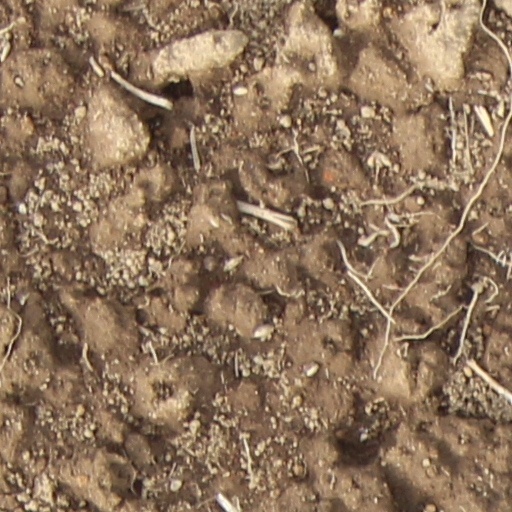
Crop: wheat